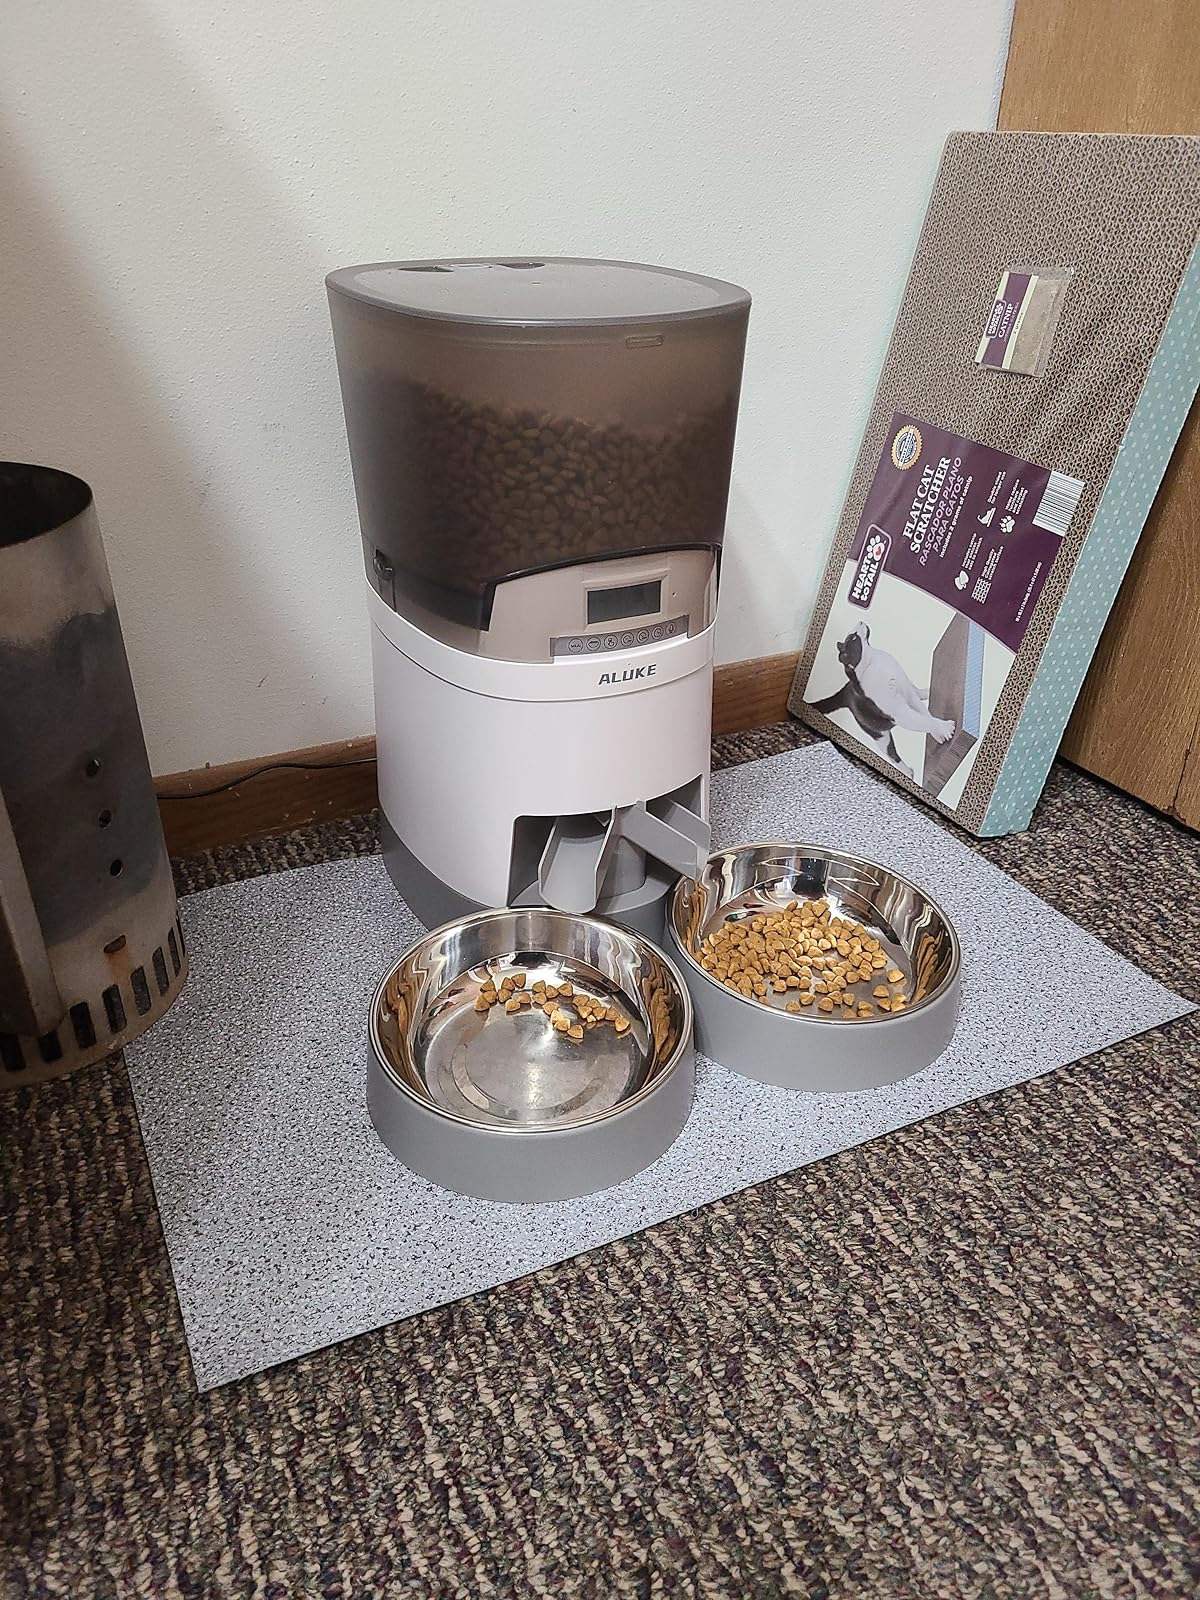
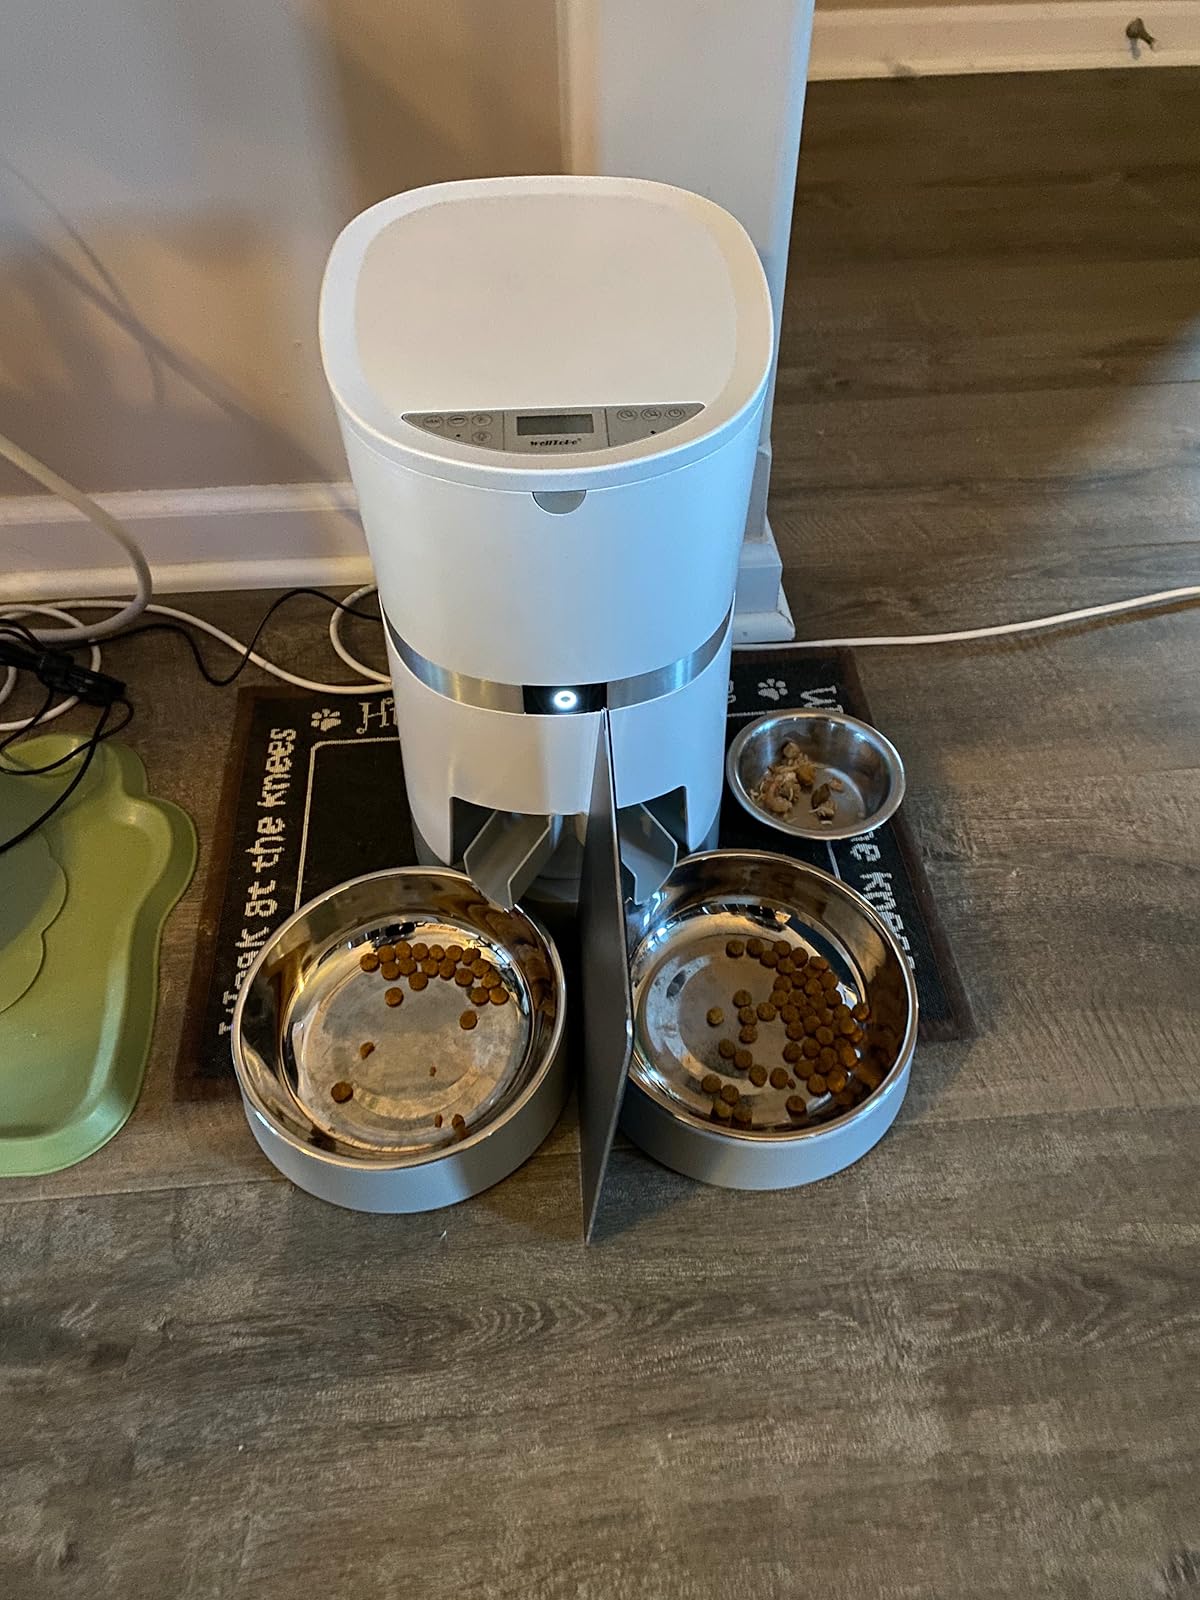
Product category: items_feeder
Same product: no